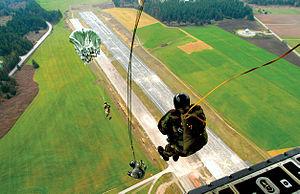
Les troupes aéroportées sont, en règle générale, des unités des armées de terre qui sont transportées au combat par des moyens aériens et larguées en parachute, ou déposées par hélicoptère dans des opérations aéroportées, dites opérations mobiles de grande envergure.
Le parachutisme militaire est la technique consistant à mettre en place au sol, par parachute, du personnel, du matériel ou des approvisionnements dans le cadre d'opérations militaires. L'utilisation du parachute comme moyen de secours n'entre pas dans ce cadre.